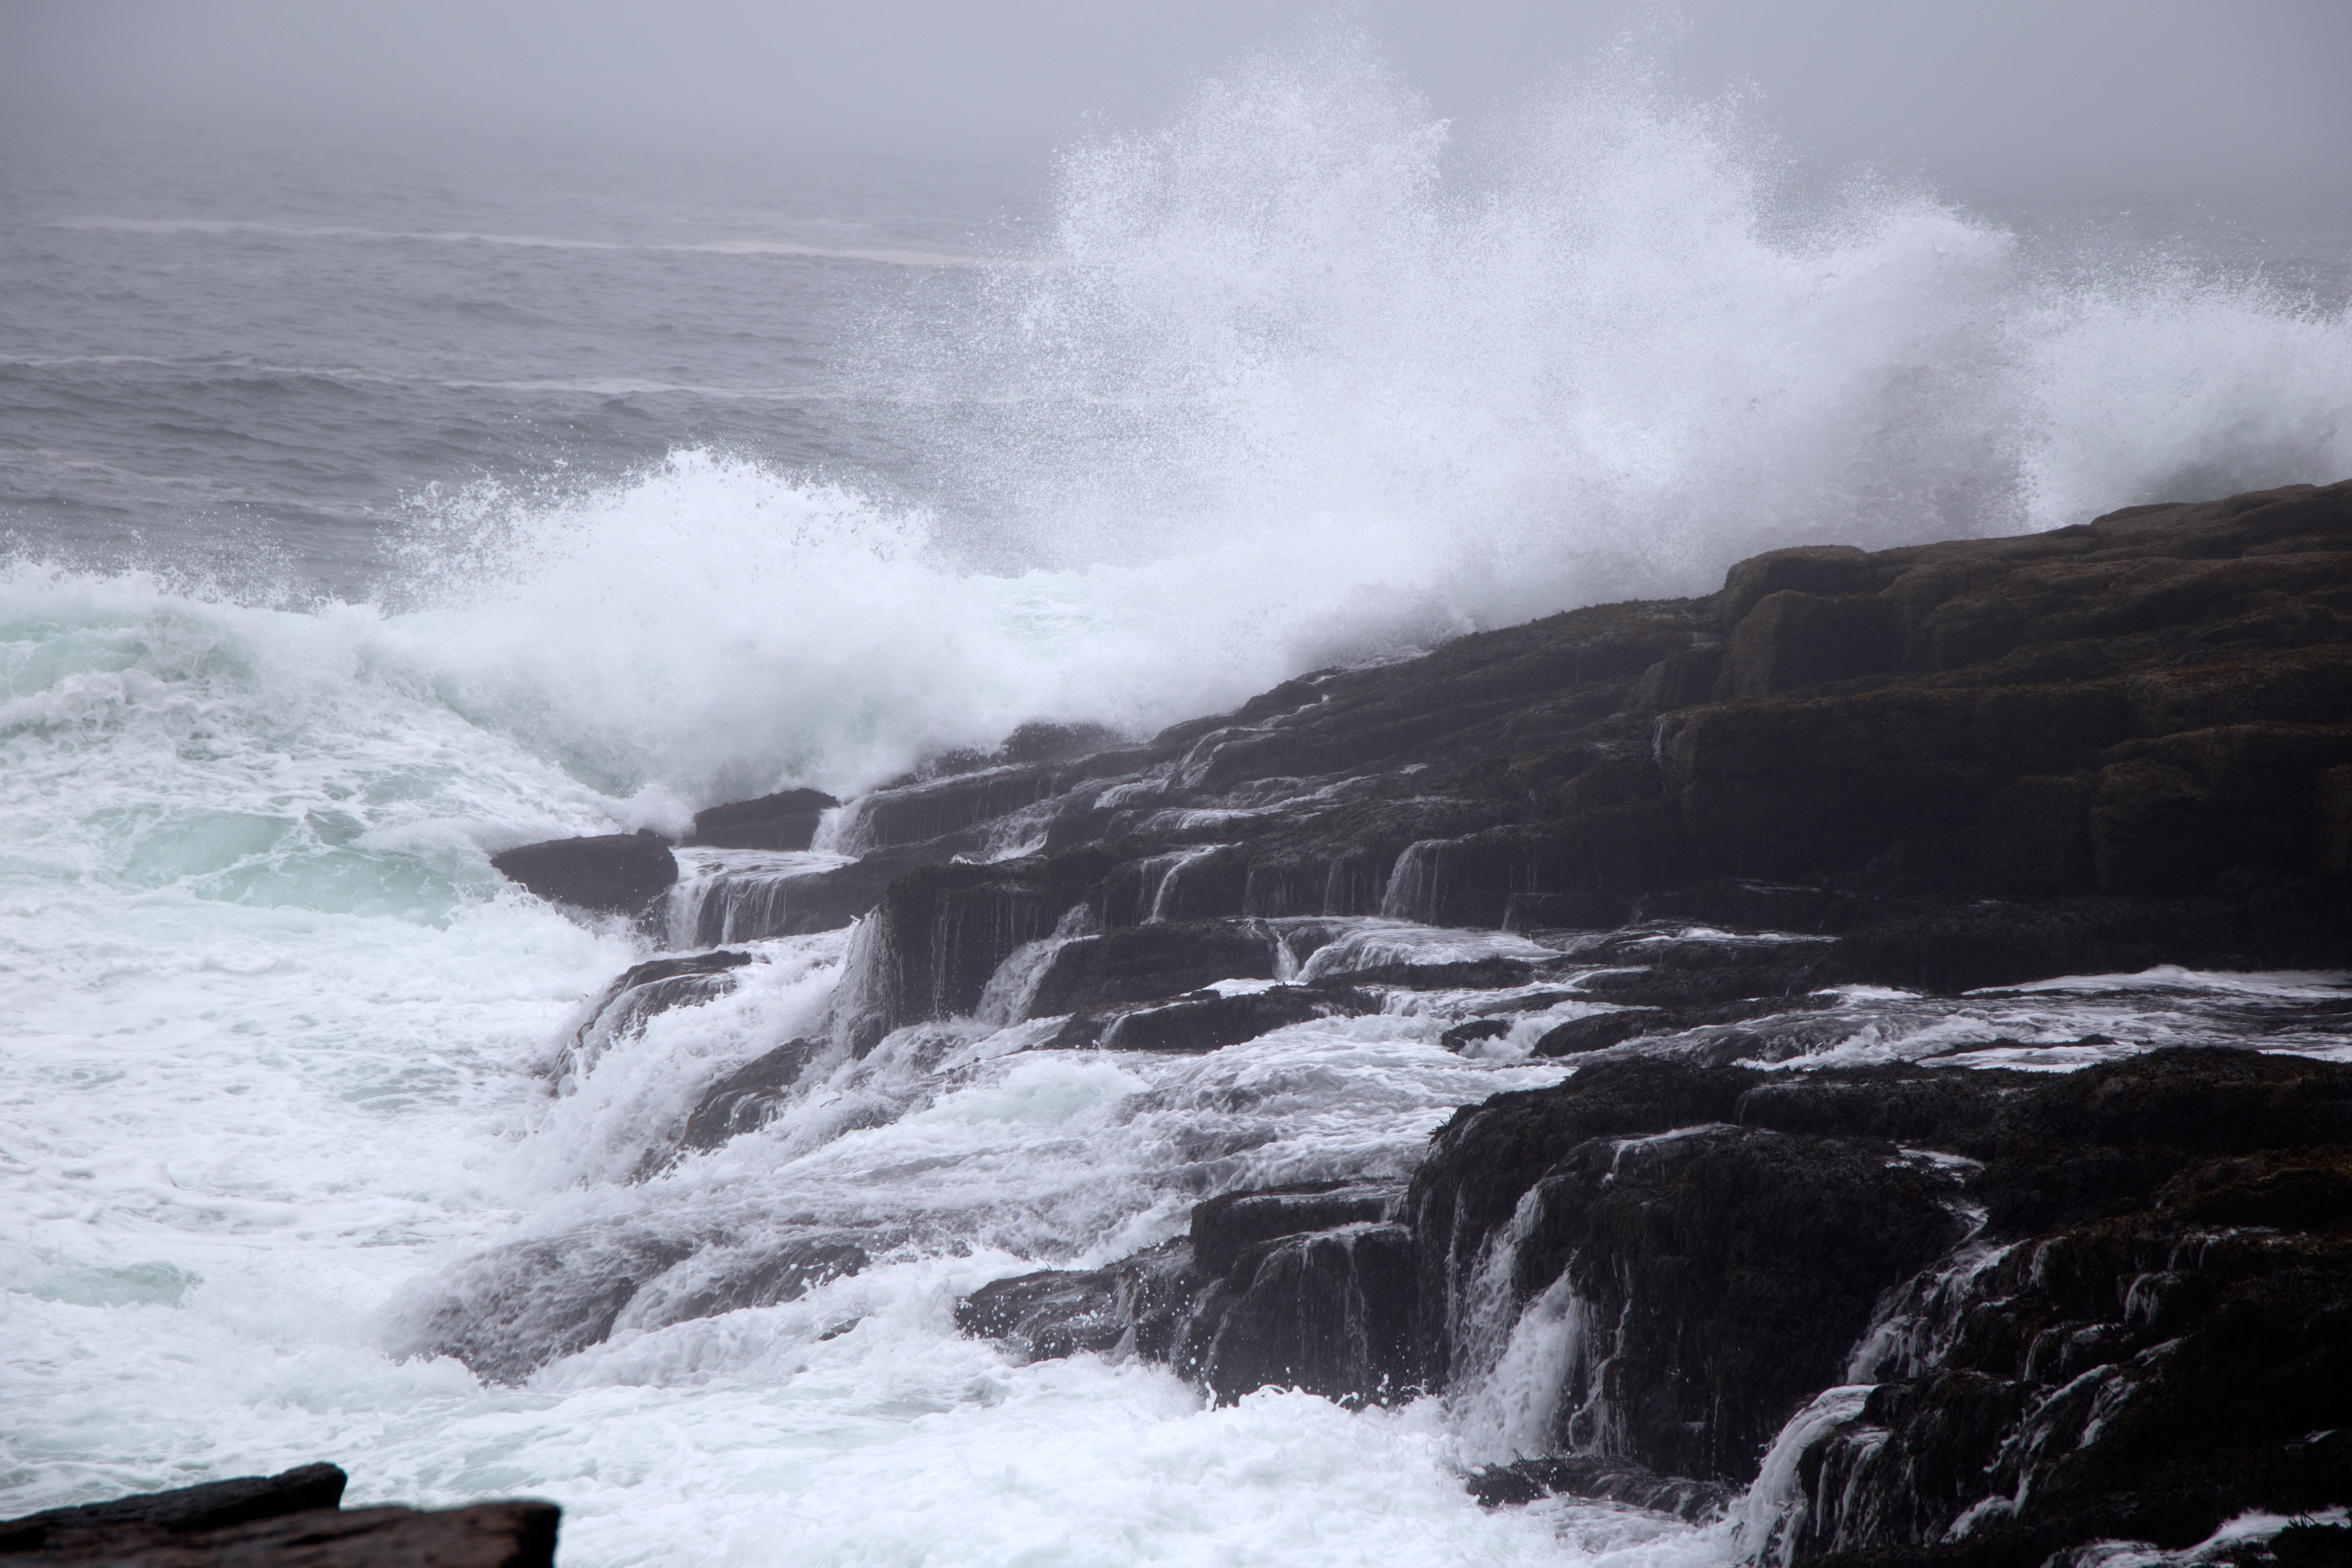
sea, coast, water, nature, rock, ocean, waterfall, shore, wave, cliff, seascape, weather, rapid, seashore, terrain, body of water, rocks, waves, water feature, atmospheric phenomenon, geological phenomenon, wind wave